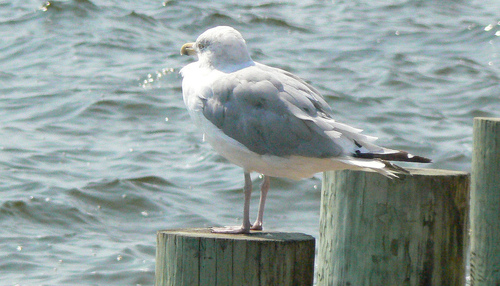
this white bird has gray wings and a pale yellow beak that is curved downward at the tip.
a large white bird with gray wings and black rectrices, and a pale yellow curved bill.
the bird has a white crown, breast, throat and abdomen with a grey shaded coverts.
this bird has grey wings and the rest of it's body is all white except a little black on its tail feathers.
this bird has a white belly and breast with a gray wing and long hooked bill.
this bird has wings that are grey with a white belly
this bird has wings that are gray and has a white bellya large white bird with long feet, gray wings, a curved beak and short black and white tail.
this bird has wings that are grey and has a white belly
this bird is grey with white and has a long, pointy beak.
Species: Herring Gull